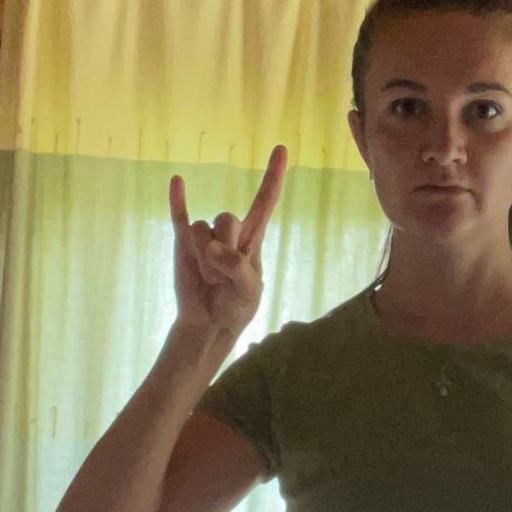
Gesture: rock